Describe the emotion expressed in this image:  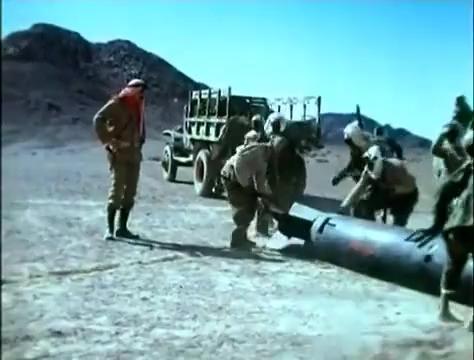
This person displays Suffering, valence and arousal with low intensity.